Cents-Hamm railway station

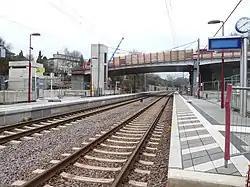
Cents-Hamm station

Cents-Hamm railway station is a railway station serving the quarters of Cents and Hamm in the east of Luxembourg City, in southern Luxembourg. It is operated by Chemins de Fer Luxembourgeois, the state-owned railway company.